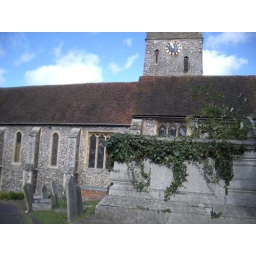
Oldest church in Guildford. The tower dates to 1050AD although the clock is only thought to date back 300 years.